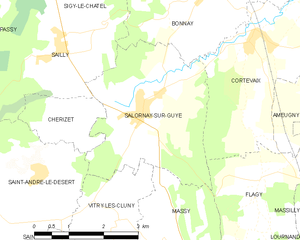
Carte des communes françaises